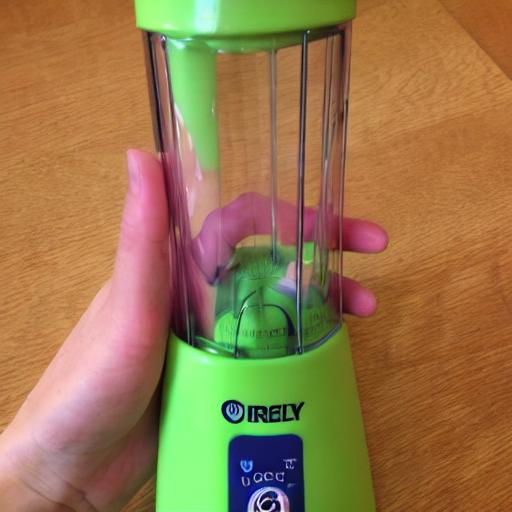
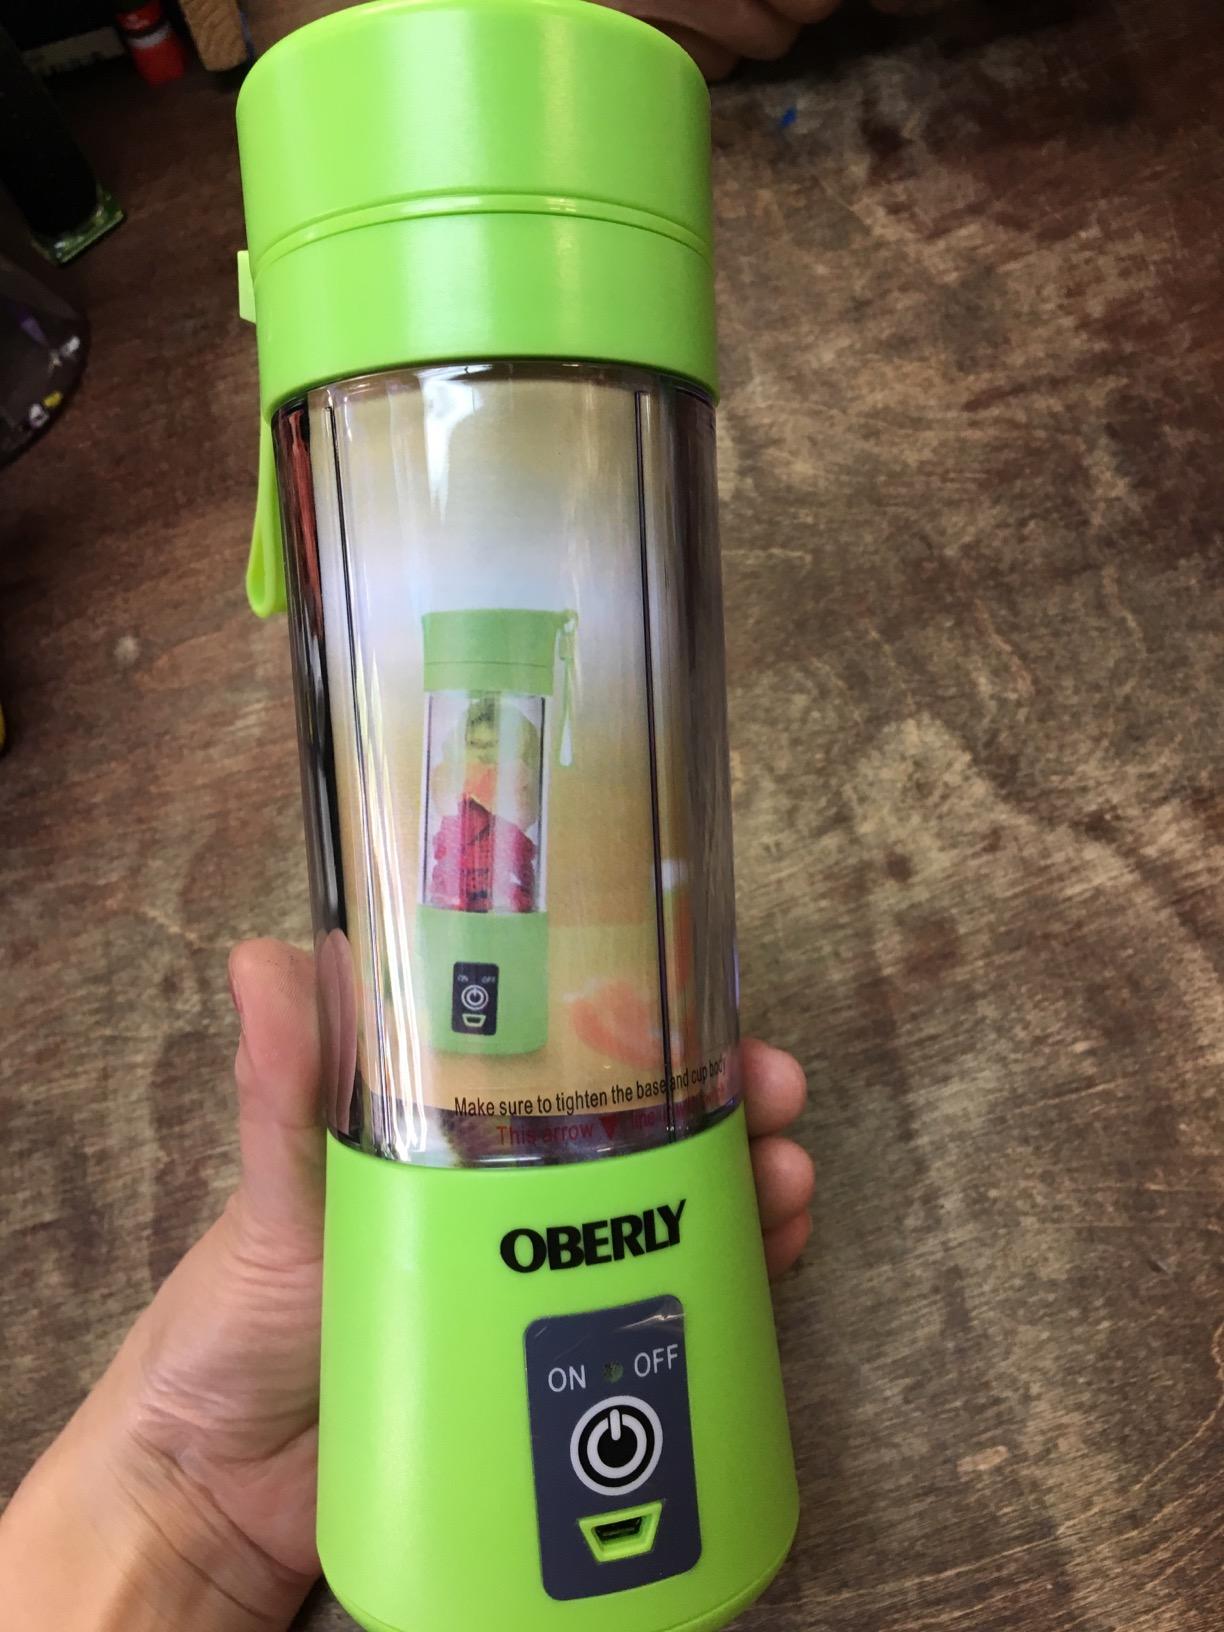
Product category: items_blender
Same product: no